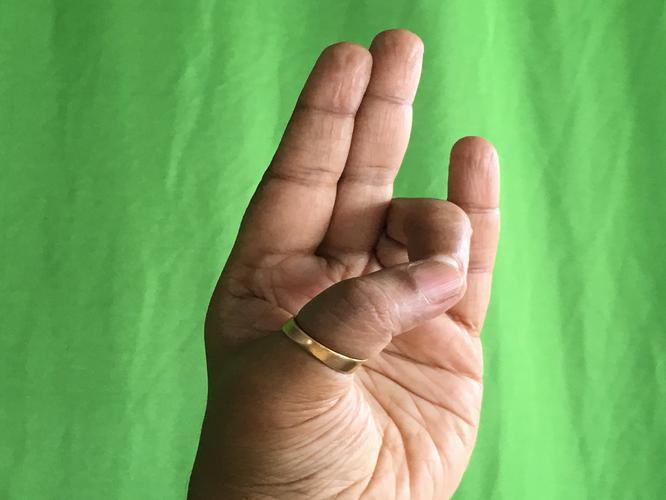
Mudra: Mayura
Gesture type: single_hand